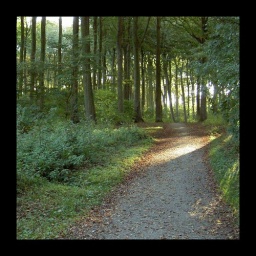
A road in a forest on a crisp, clear fall day